Küstrin Putsch

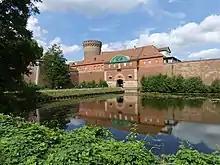
The Spandau Citadel in Berlin, center of the Berlin part of the putsch.

In Berlin, putschists from the labor commandos briefly controlled the Spandau Citadel and Fort Hahneberg but were forced to surrender to the Reichswehr. A similar situation in Rathenow, west of Berlin, was defused on 3 October.